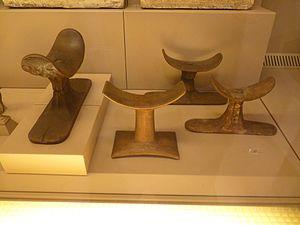
Les tombes de l'Égypte antique ont permis de découvrir le mobilier de l'époque.
L'oreiller est un petit support placé sous la tête, généralement utilisé dans un lit. Lorsqu'il est de toute la largeur du lit, c'est un traversin. En Suisse romande, l’appellation de coussin est la plus courante. La forme, la composition et les tissus varient selon les usages, les cultures, la qualité et le degré de confort de chacun.